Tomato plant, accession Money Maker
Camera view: tilt-top (135 deg); turntable rotation: 210 degrees
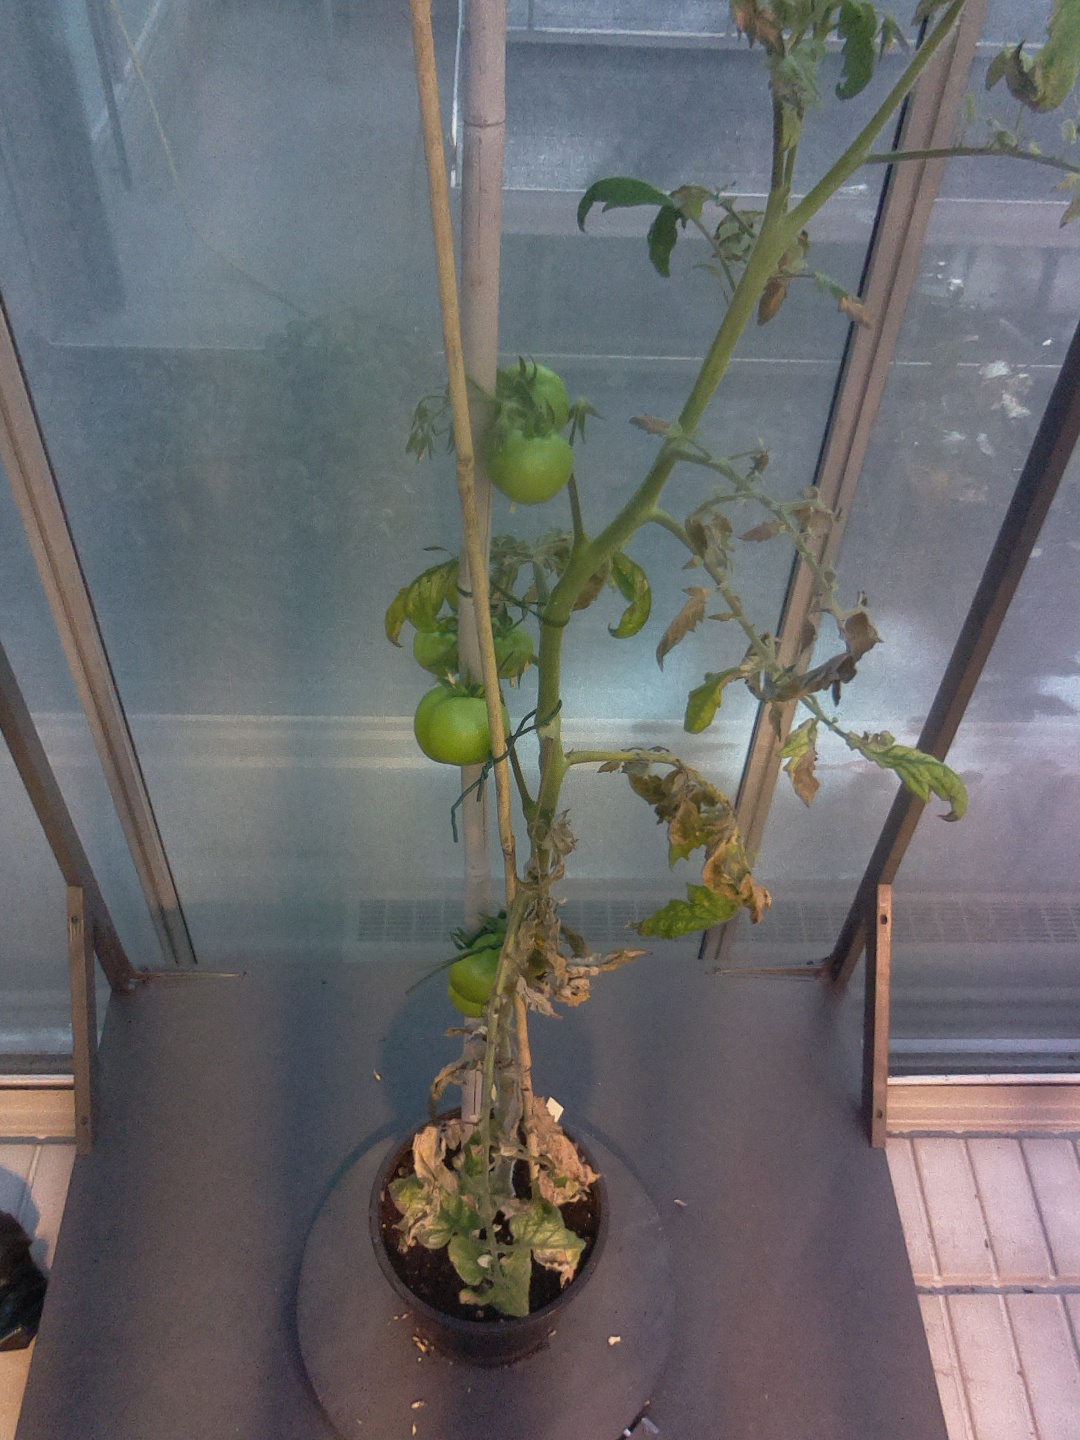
BBCH growth stage 76: 60%-70% of final fruit size